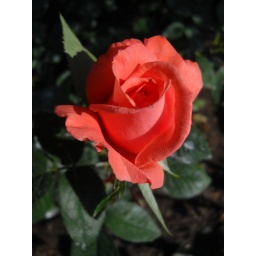
A new plant in my rose bed this year---also known as a 'Super Star' rose.